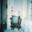
Label: television